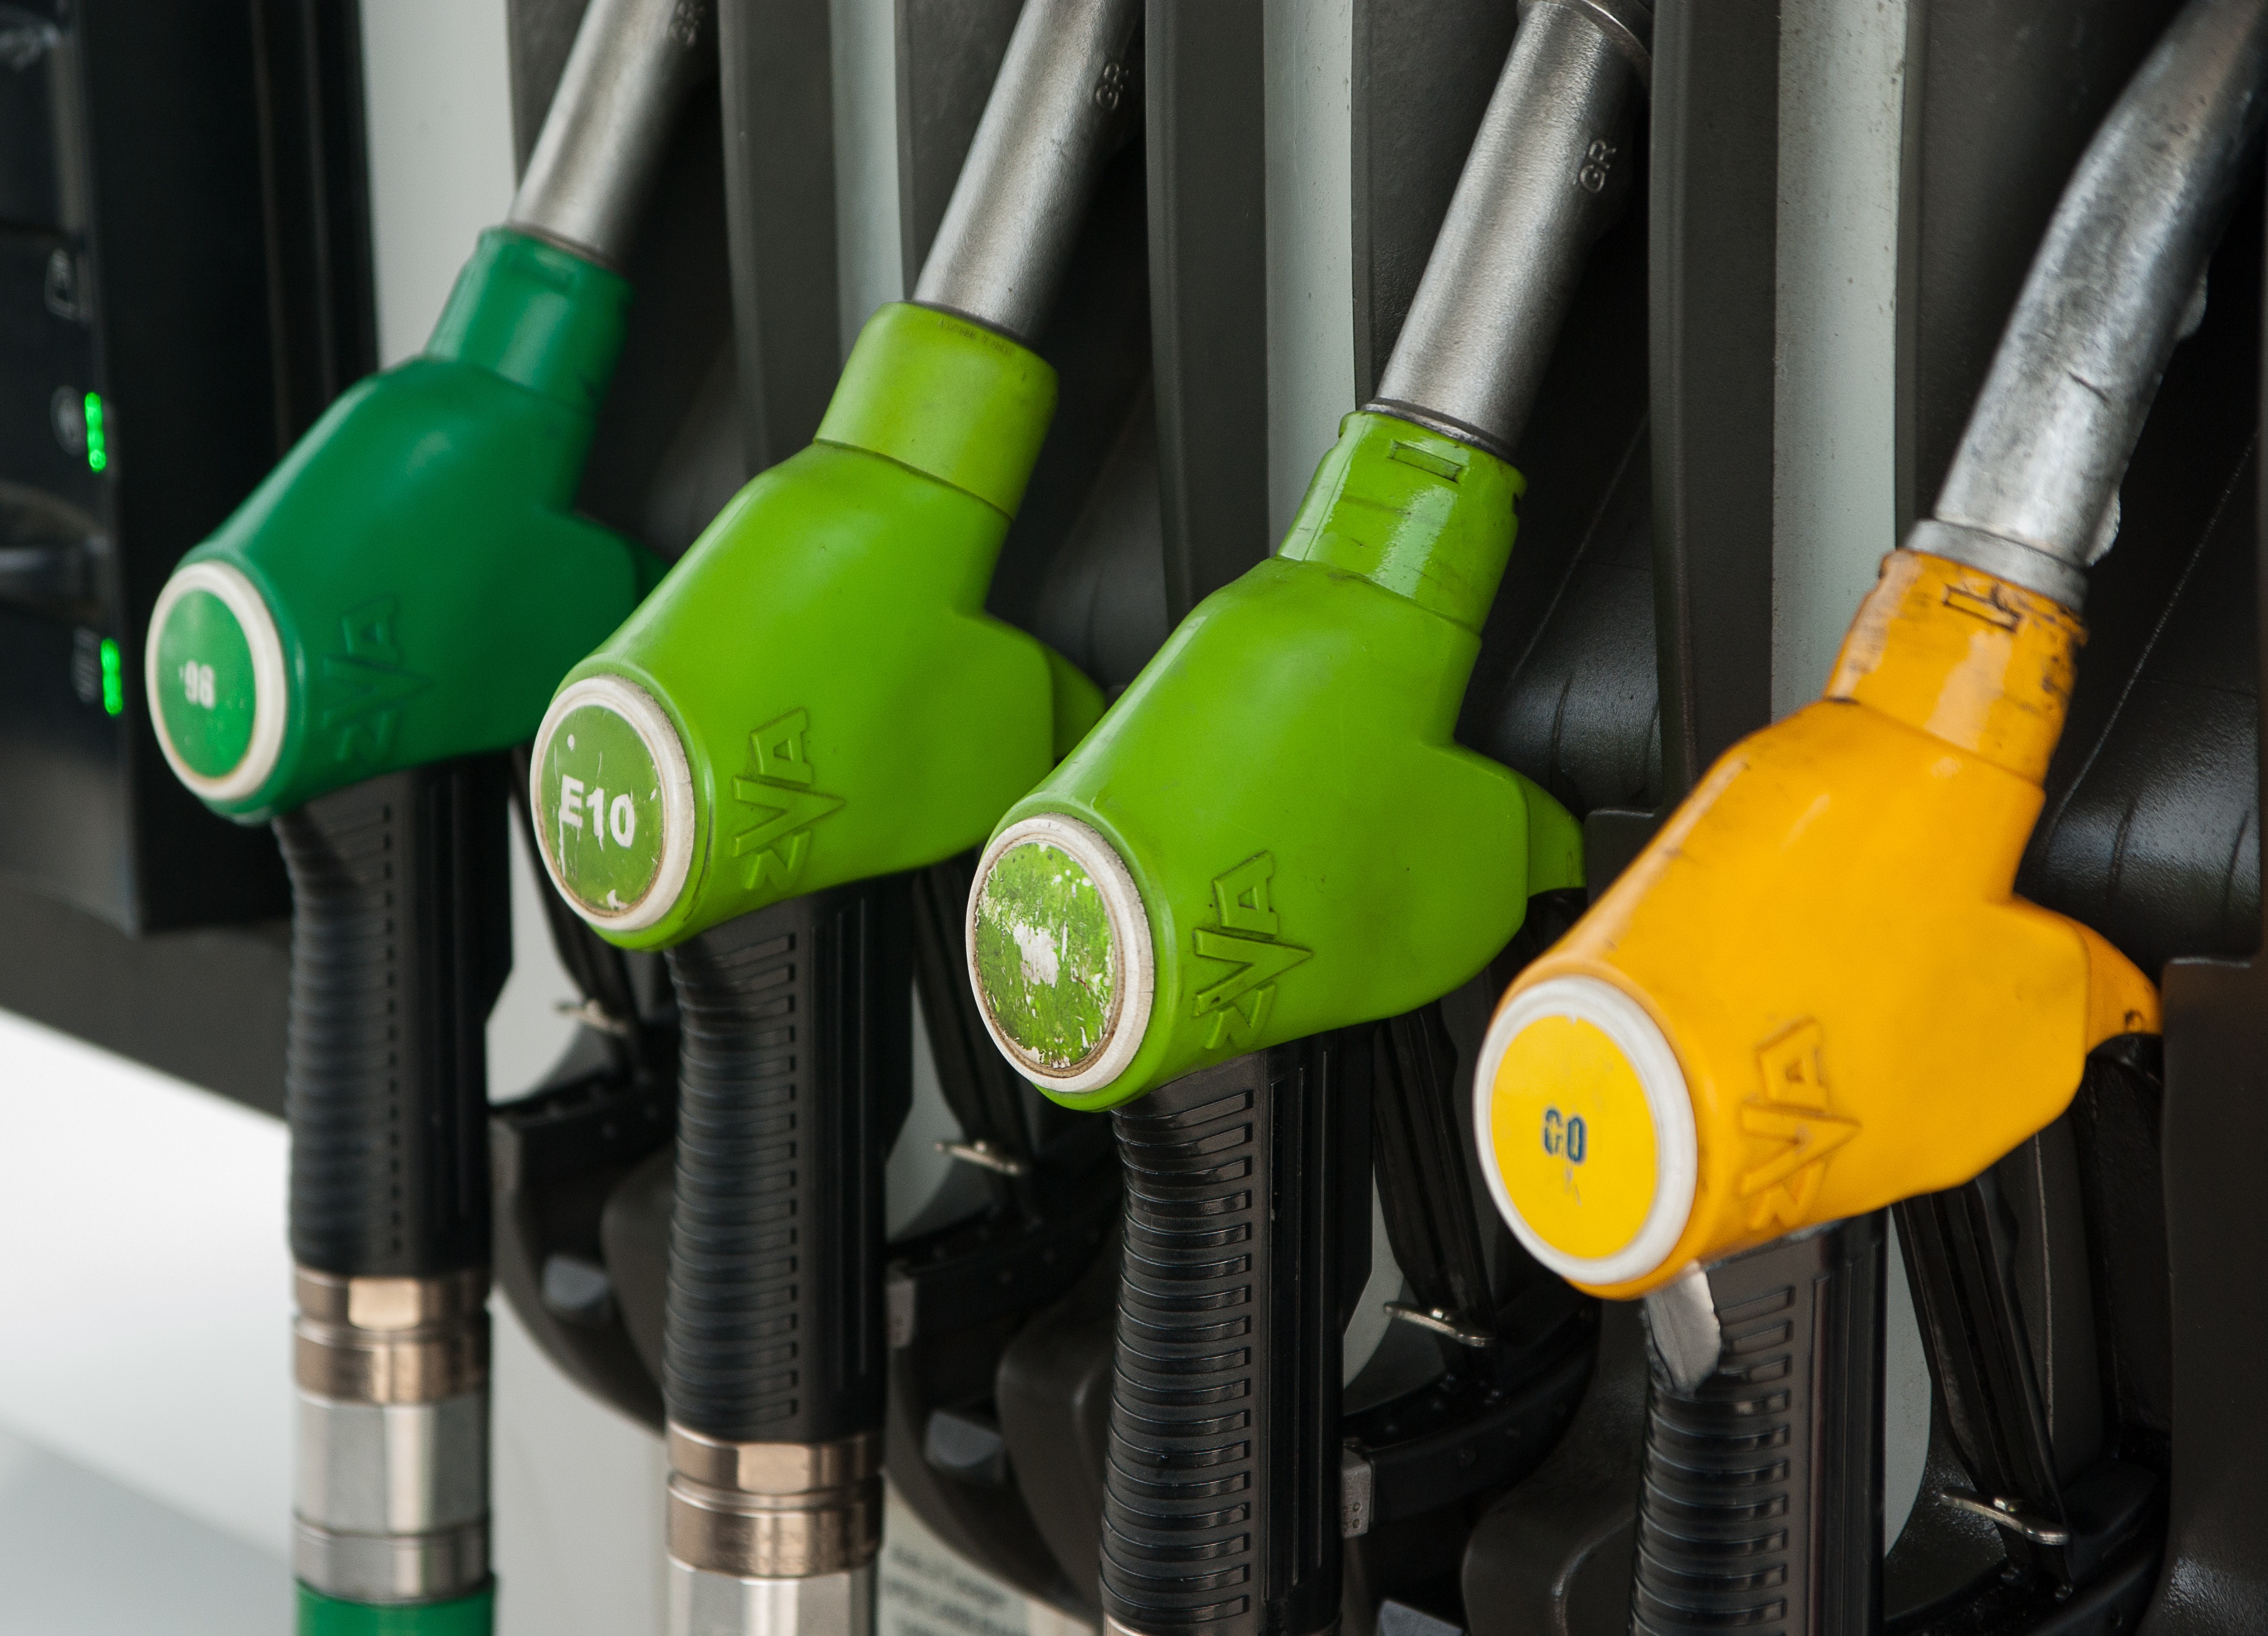
wheel, bicycle, green, vehicle, machine, gas station, wine bottle, pump, product, gun, tank, fuels